Disparoneura apicalis

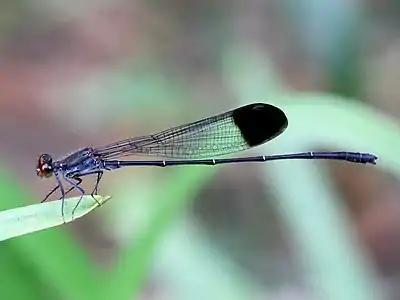
"Disparoneura apicalis", male in Kuruvadweep

It is a medium sized damselfly with reddish-brown eyes, yellowish-green beneath. Its thorax is metallic greenish-black on dorsum. There is a narrow ante-humeral brick-red stripe which get obscured by pruinescence in adults. There is also a brownish-white stripe on the sides between the lateral sutures which is also obscured by pruinescence in adults. Base of the lateral sides are well pruinosed in adults. Wings are transparent with the apices of the wings, deep blackish-brown. The pterostigma is dark reddish-brown. Abdomen is bronze-brown, dark on dorsum, with small, white basal rings on segments 2 to 8. Anal appendages are black. The broad black apices to the wings will help to distinguish it from all other species in the same genus.